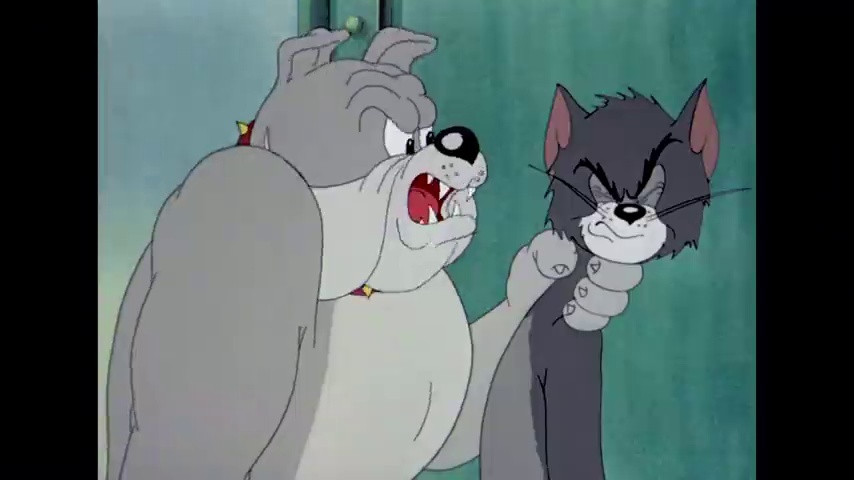
Portrait style: Cartoon Portrait